Amy Madigan

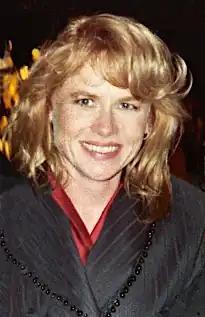
Madigan in 1989

Amy Marie Madigan (born September 11, 1950) is an American actress. She was nominated for the Academy Award for Best Supporting Actress for the 1985 film "Twice in a Lifetime". Her other film credits include "Love Letters" (1984), "Alamo Bay" (1985), "Nowhere to Hide" (1987), "Uncle Buck" (1989), "Field of Dreams" (1989), "Female Perversions" (1996), "With Friends Like These..." (1998), and "Winter Passing" (2005).